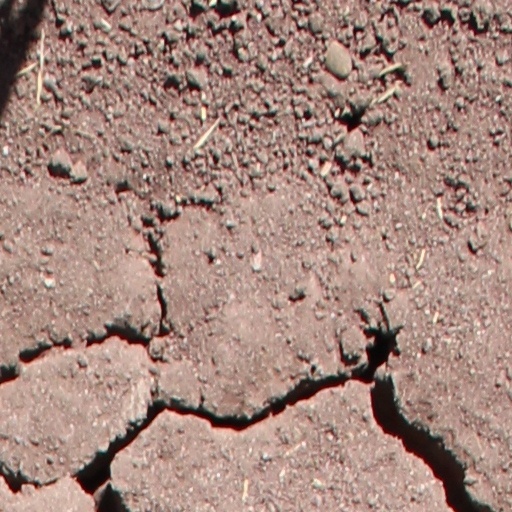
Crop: wheat